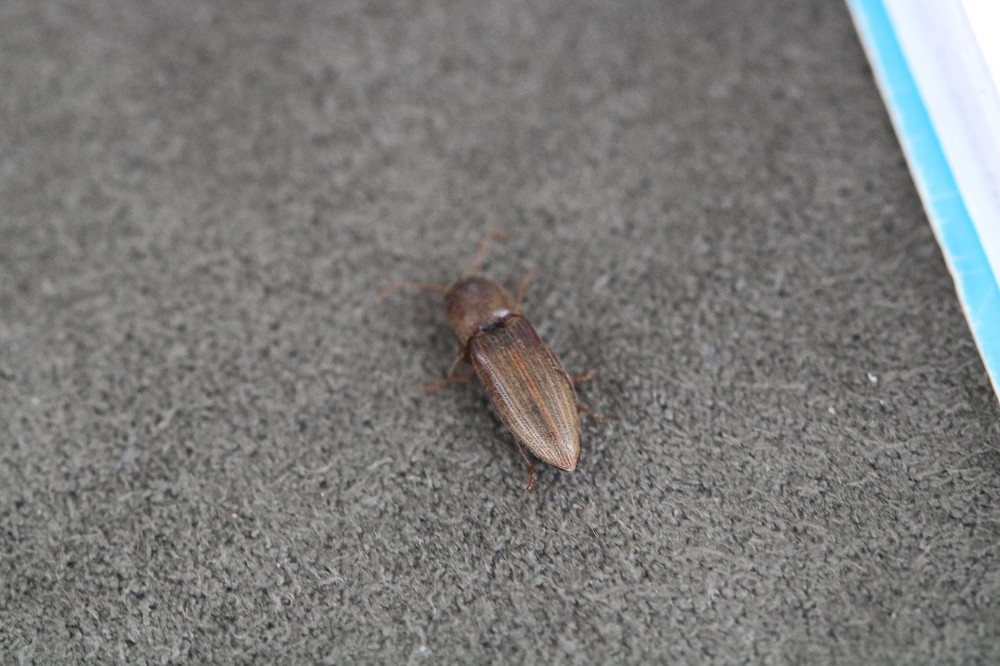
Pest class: clickbeetles_wireworms